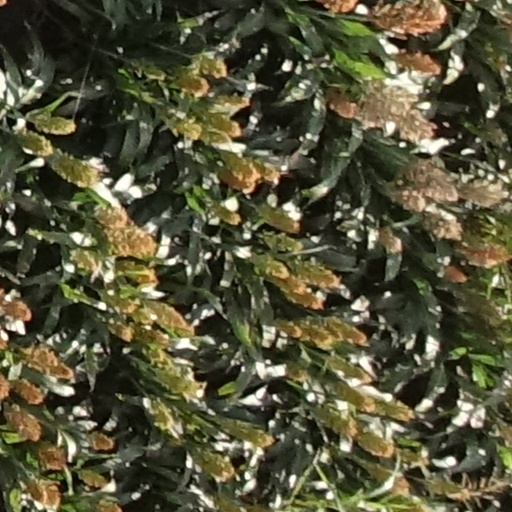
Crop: sorghum